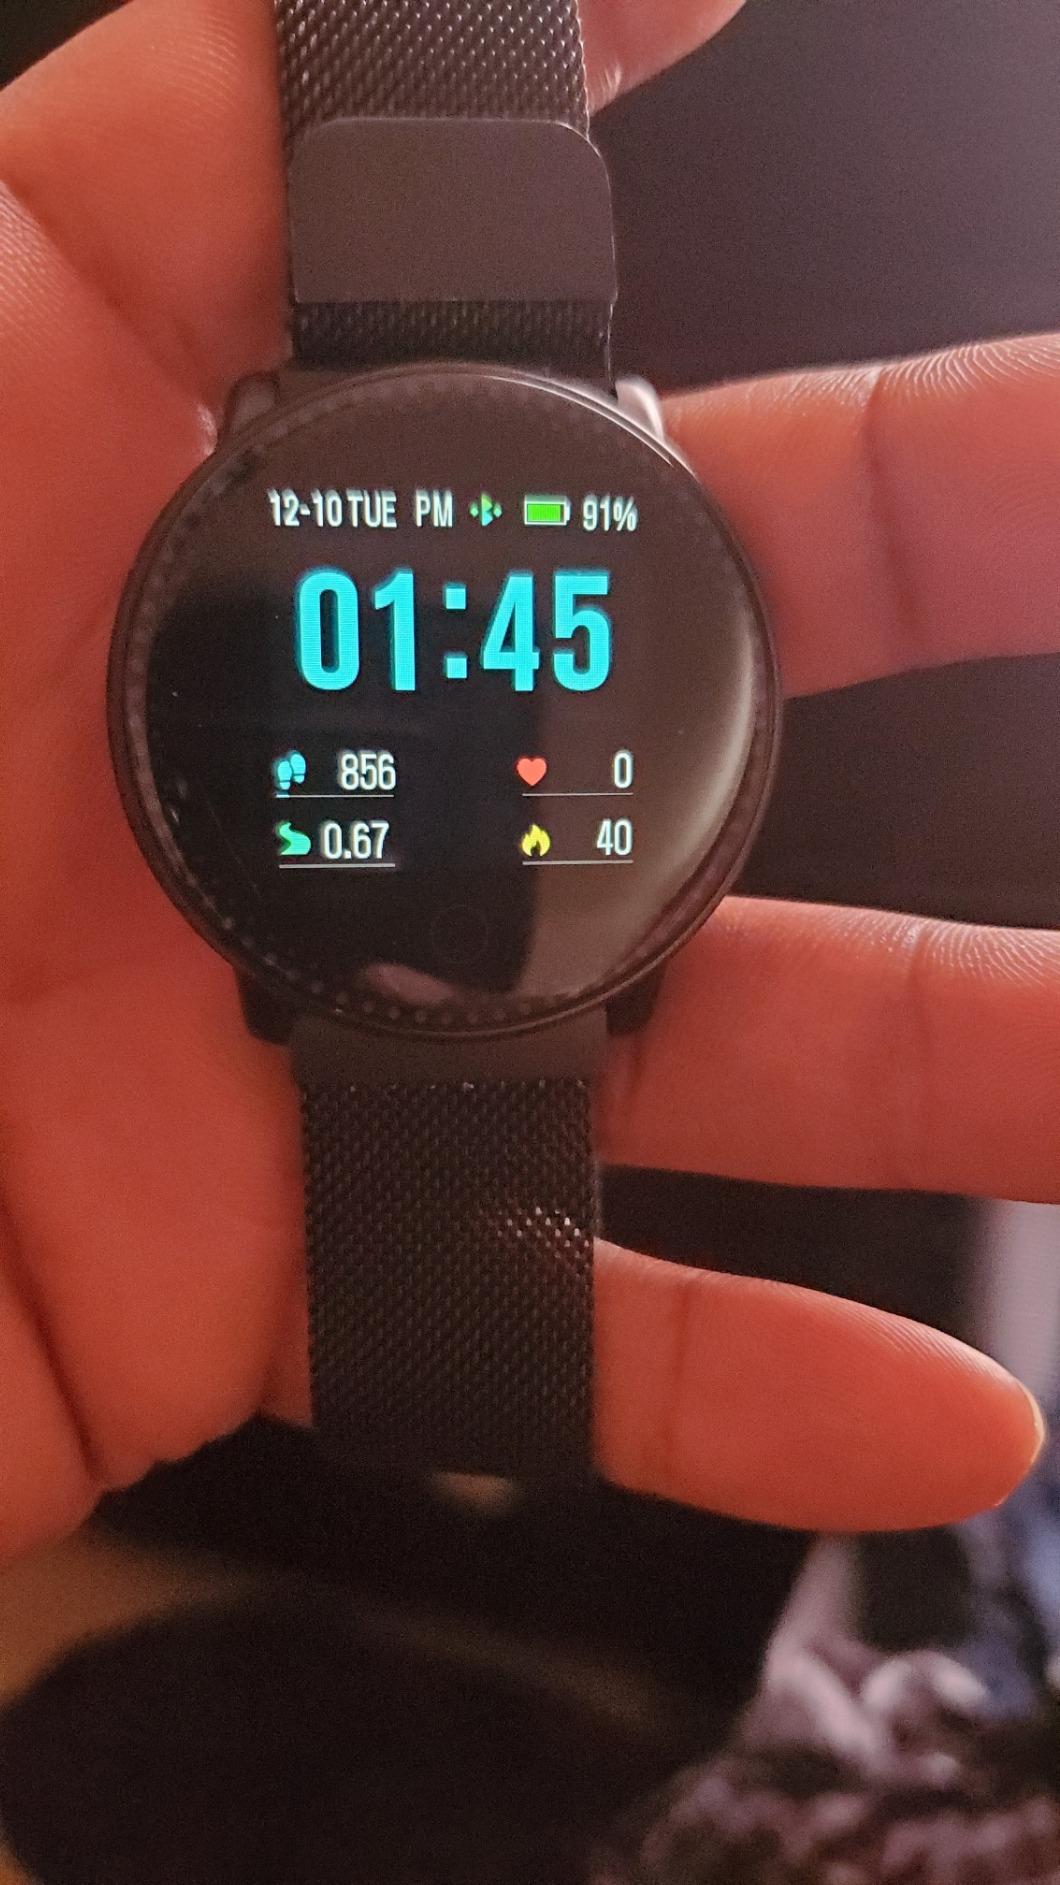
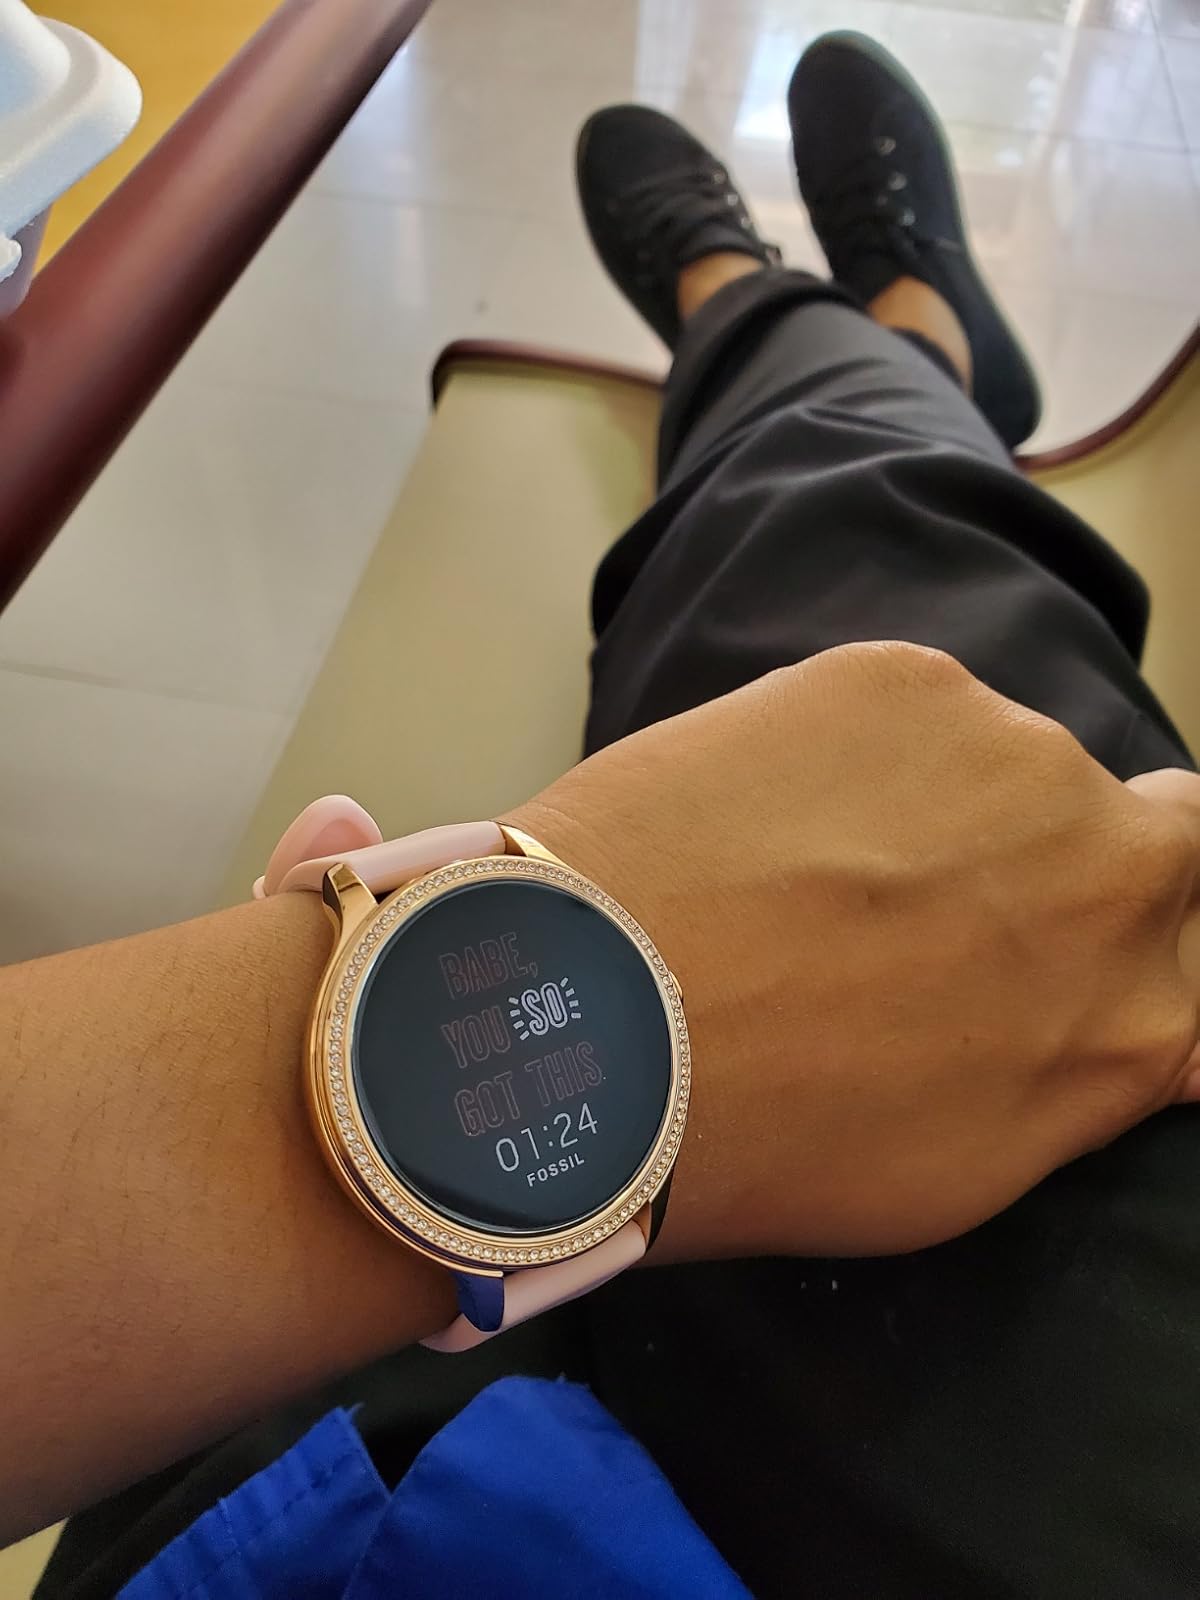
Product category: smartwatch
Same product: no